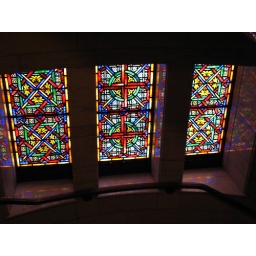
Stained glass window in Mausoleum